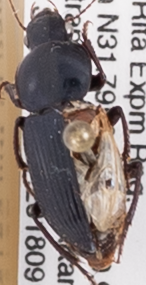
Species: Discoderus robustus
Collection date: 2018-09-12
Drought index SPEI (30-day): -0.39
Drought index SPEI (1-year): -1.69
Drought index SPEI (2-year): -1.45